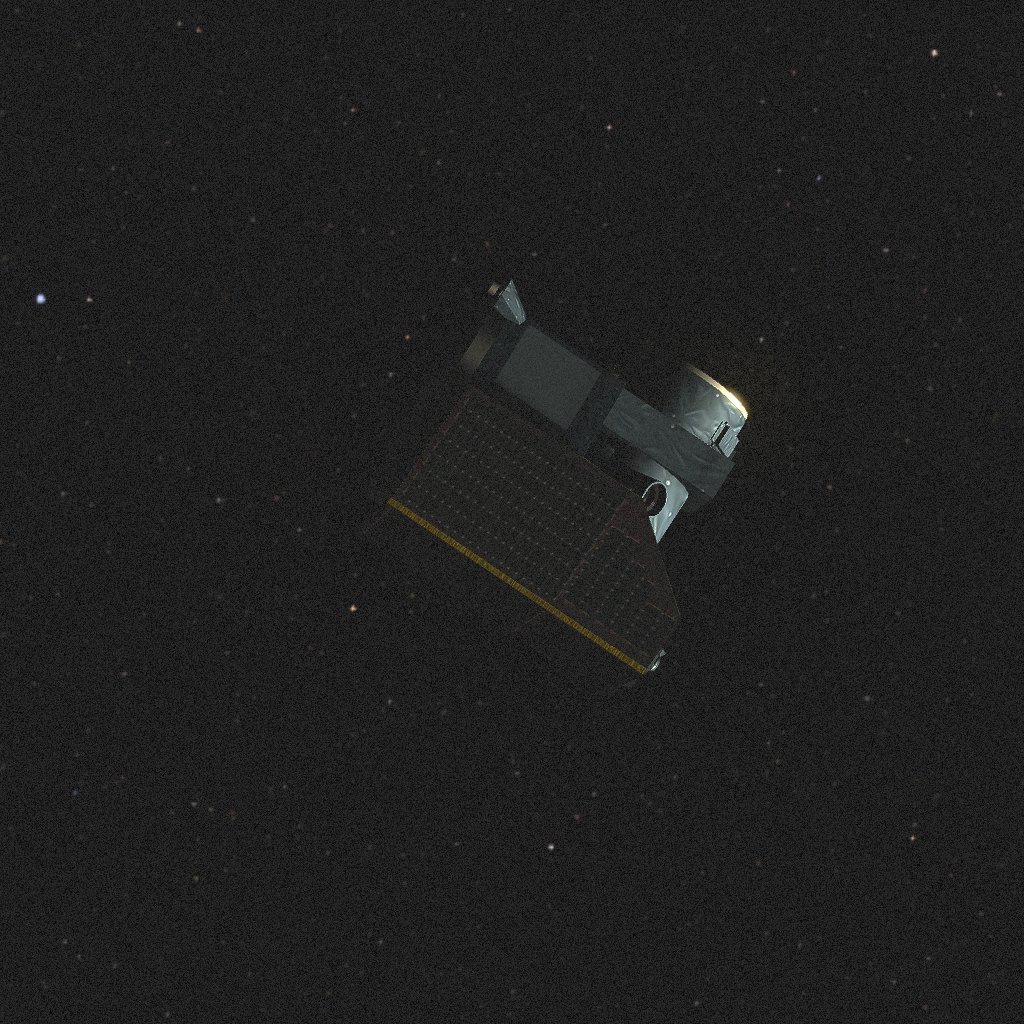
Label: cheops